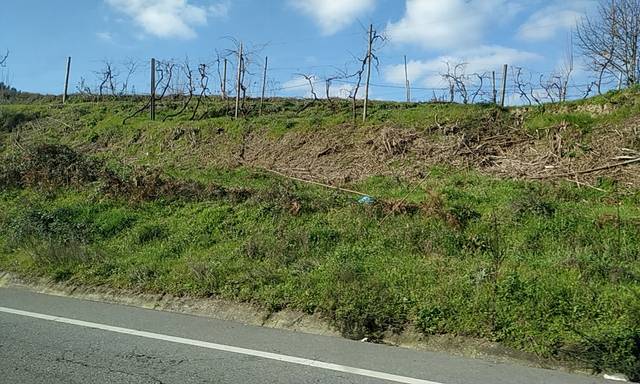
Region: Portugal
Coordinates: 41.286, -8.102